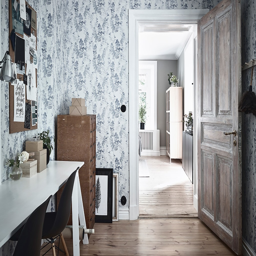
inviting home with a blue bedroom - via blog